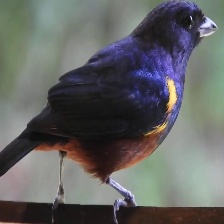
Species: CHESTNET BELLIED EUPHONIA
Scientific name: EUPHONIA PECTORALIS